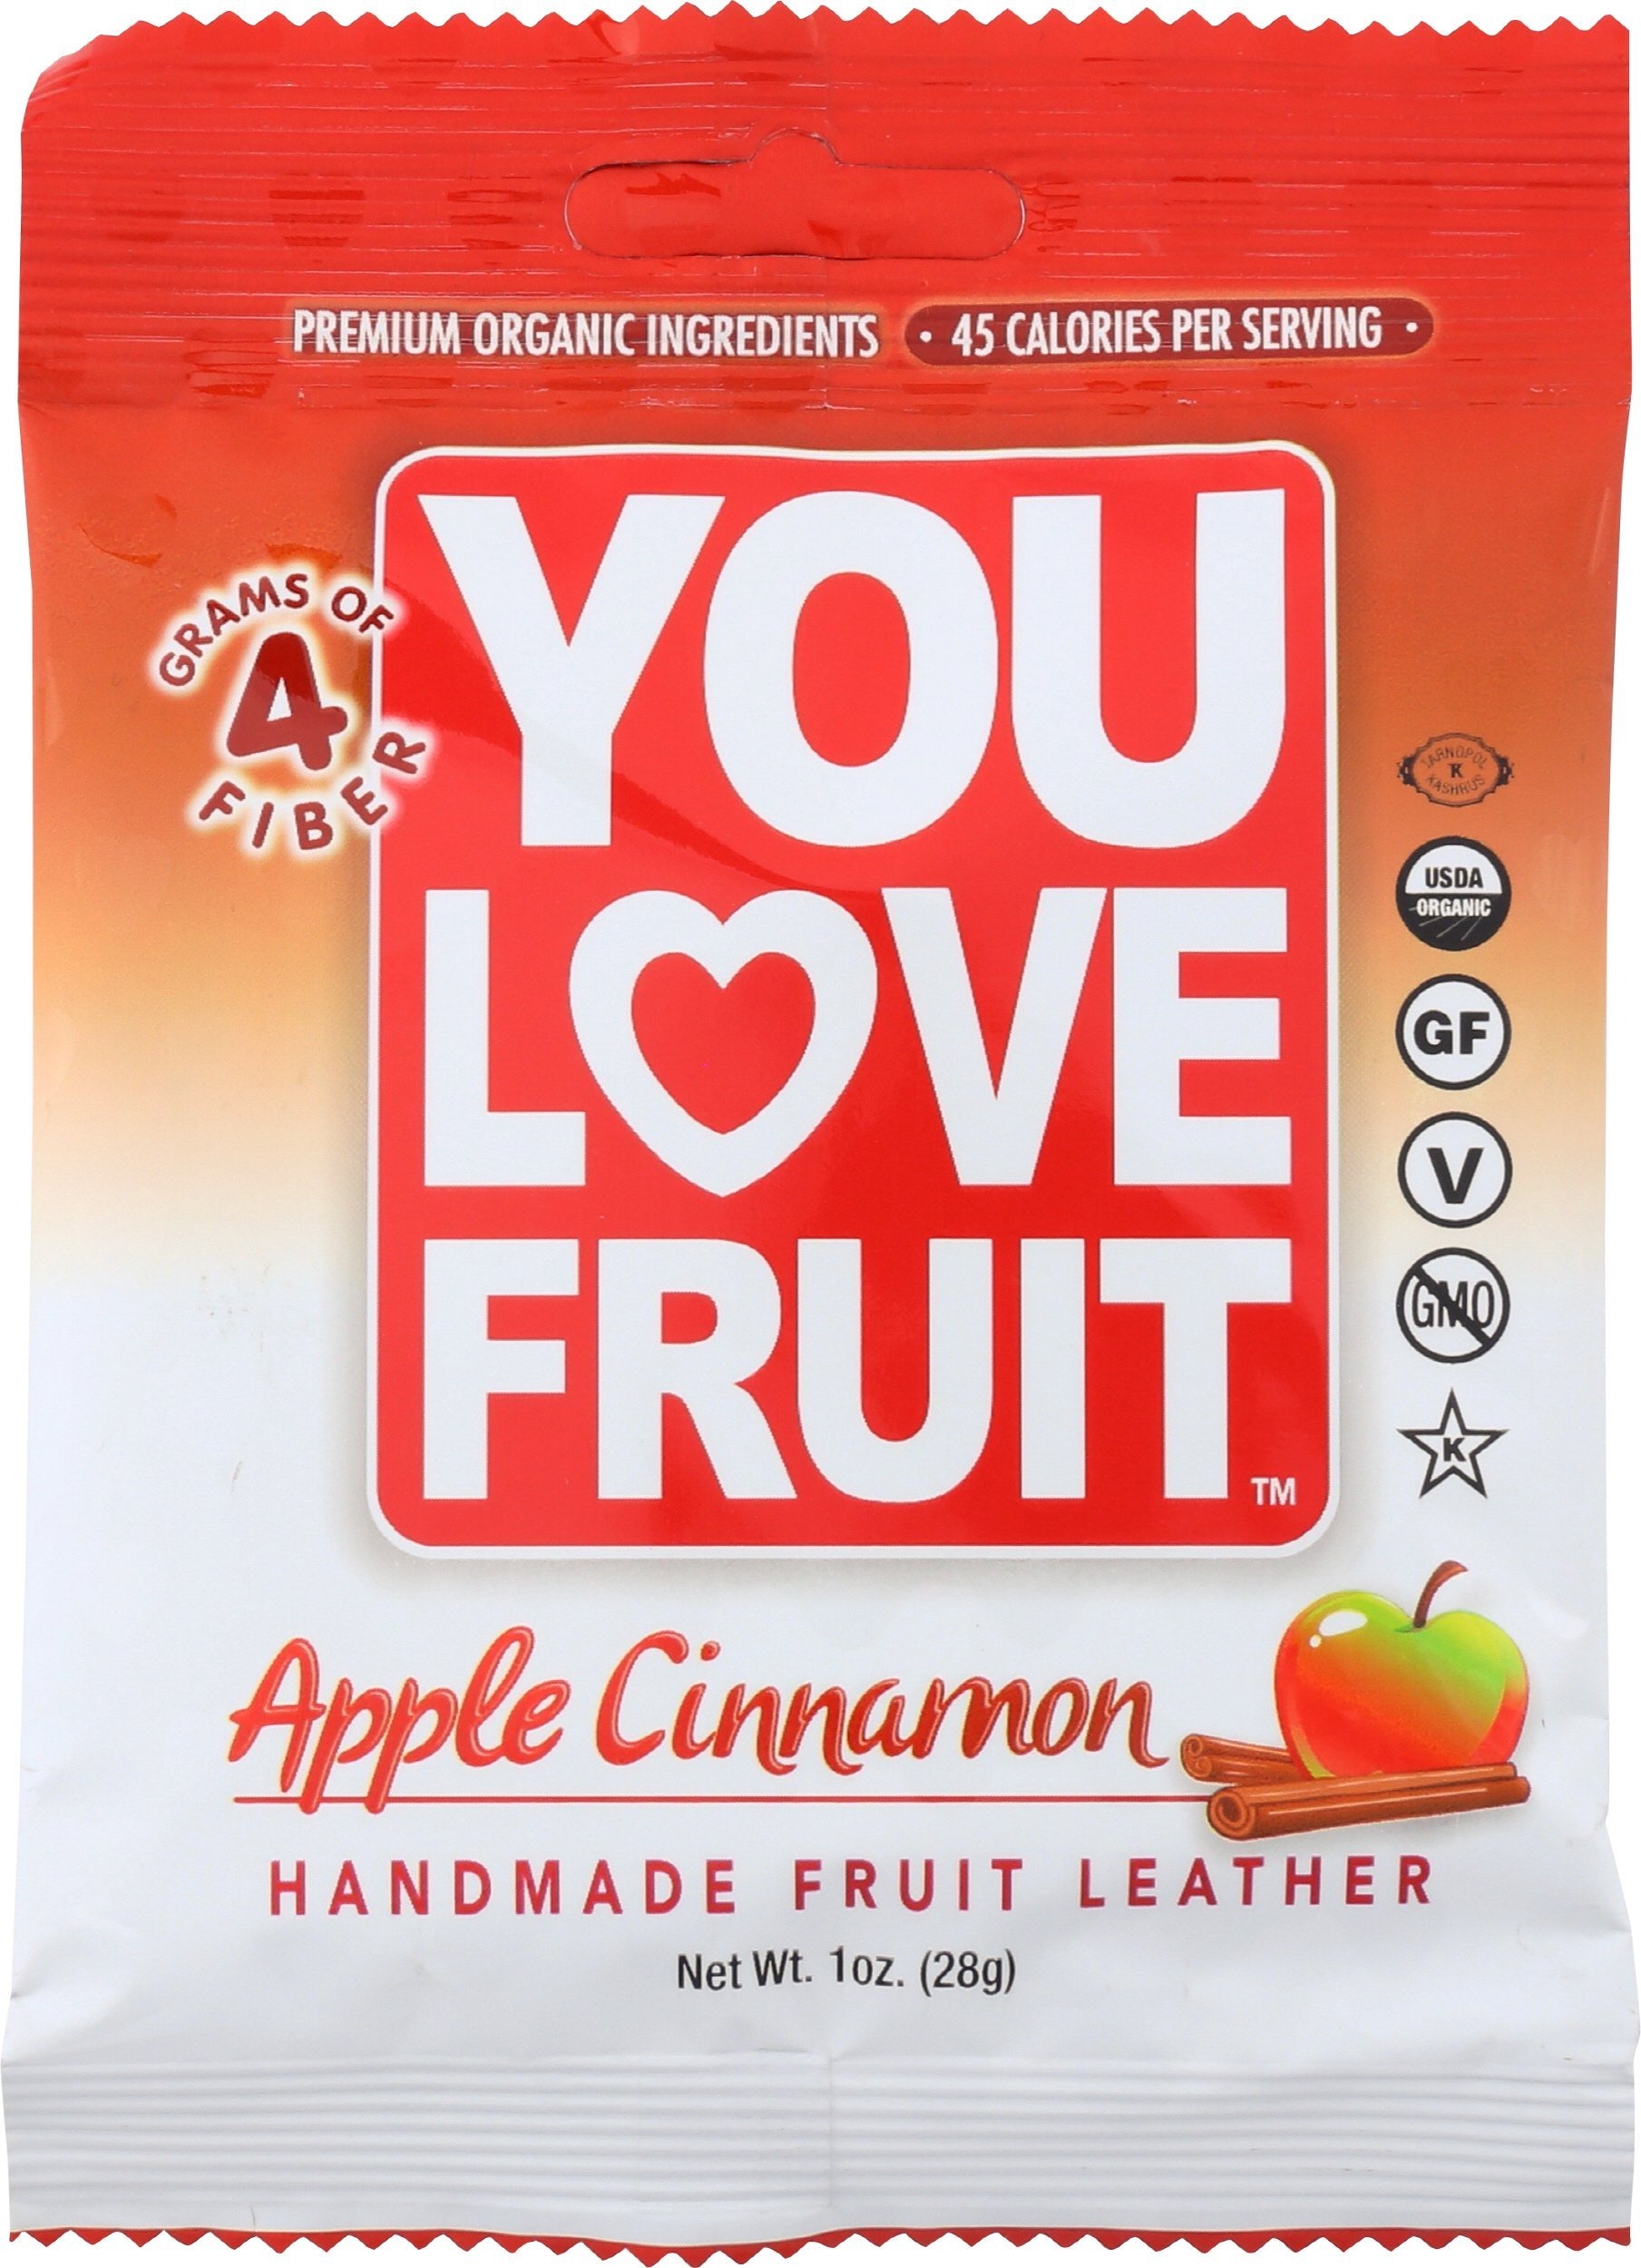
Item Name: You Love Fruit Leather Apple Cinna, 1 oz
Bullet Point 1: You Love Fruit Leather Apple Cinna, 1 oz.
Bullet Point 2: Best quality product
Bullet Point 3: Gluten-free and Non-GMO, Effervesce combines Authenticity with Elegance and Prestige
Value: 1.0
Unit: Ounce

Price: 27.49